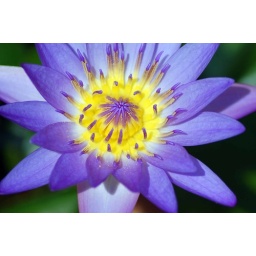
water flower in the a.m. hours